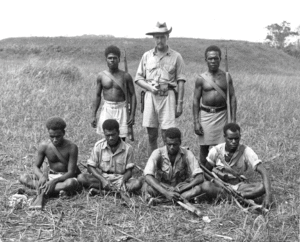
Slaget ved Tenaru / Slaget / Optakt
Det britiske protektorat Salomonøernes distriktsofficer og kystobservatør Martin Clemens (stående i midten) med medlemmer af British Solomon Islands Protectorate Defence Force, som gjorde tjeneste som spejdere og vejvisere for de allierede styrker under hele slaget om Guadalcanal.
Slaget ved Tenaru fandt sted den 21. august 1942 på øen Guadalcanal og var et landslag i Stillehavskrigen under 2. verdenskrig mellem kejserriget Japans hær og Vestallierede styrker – fortrinsvis fra det amerikanske marinekorps. Slaget var den første store japanske landoffensiv under slaget om Guadalcanal.